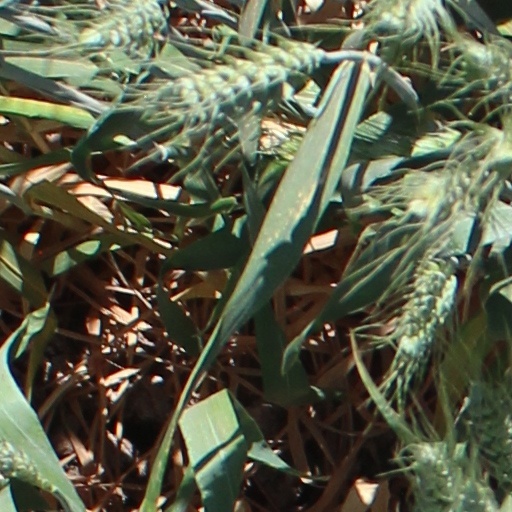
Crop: wheat